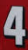
Number: 4